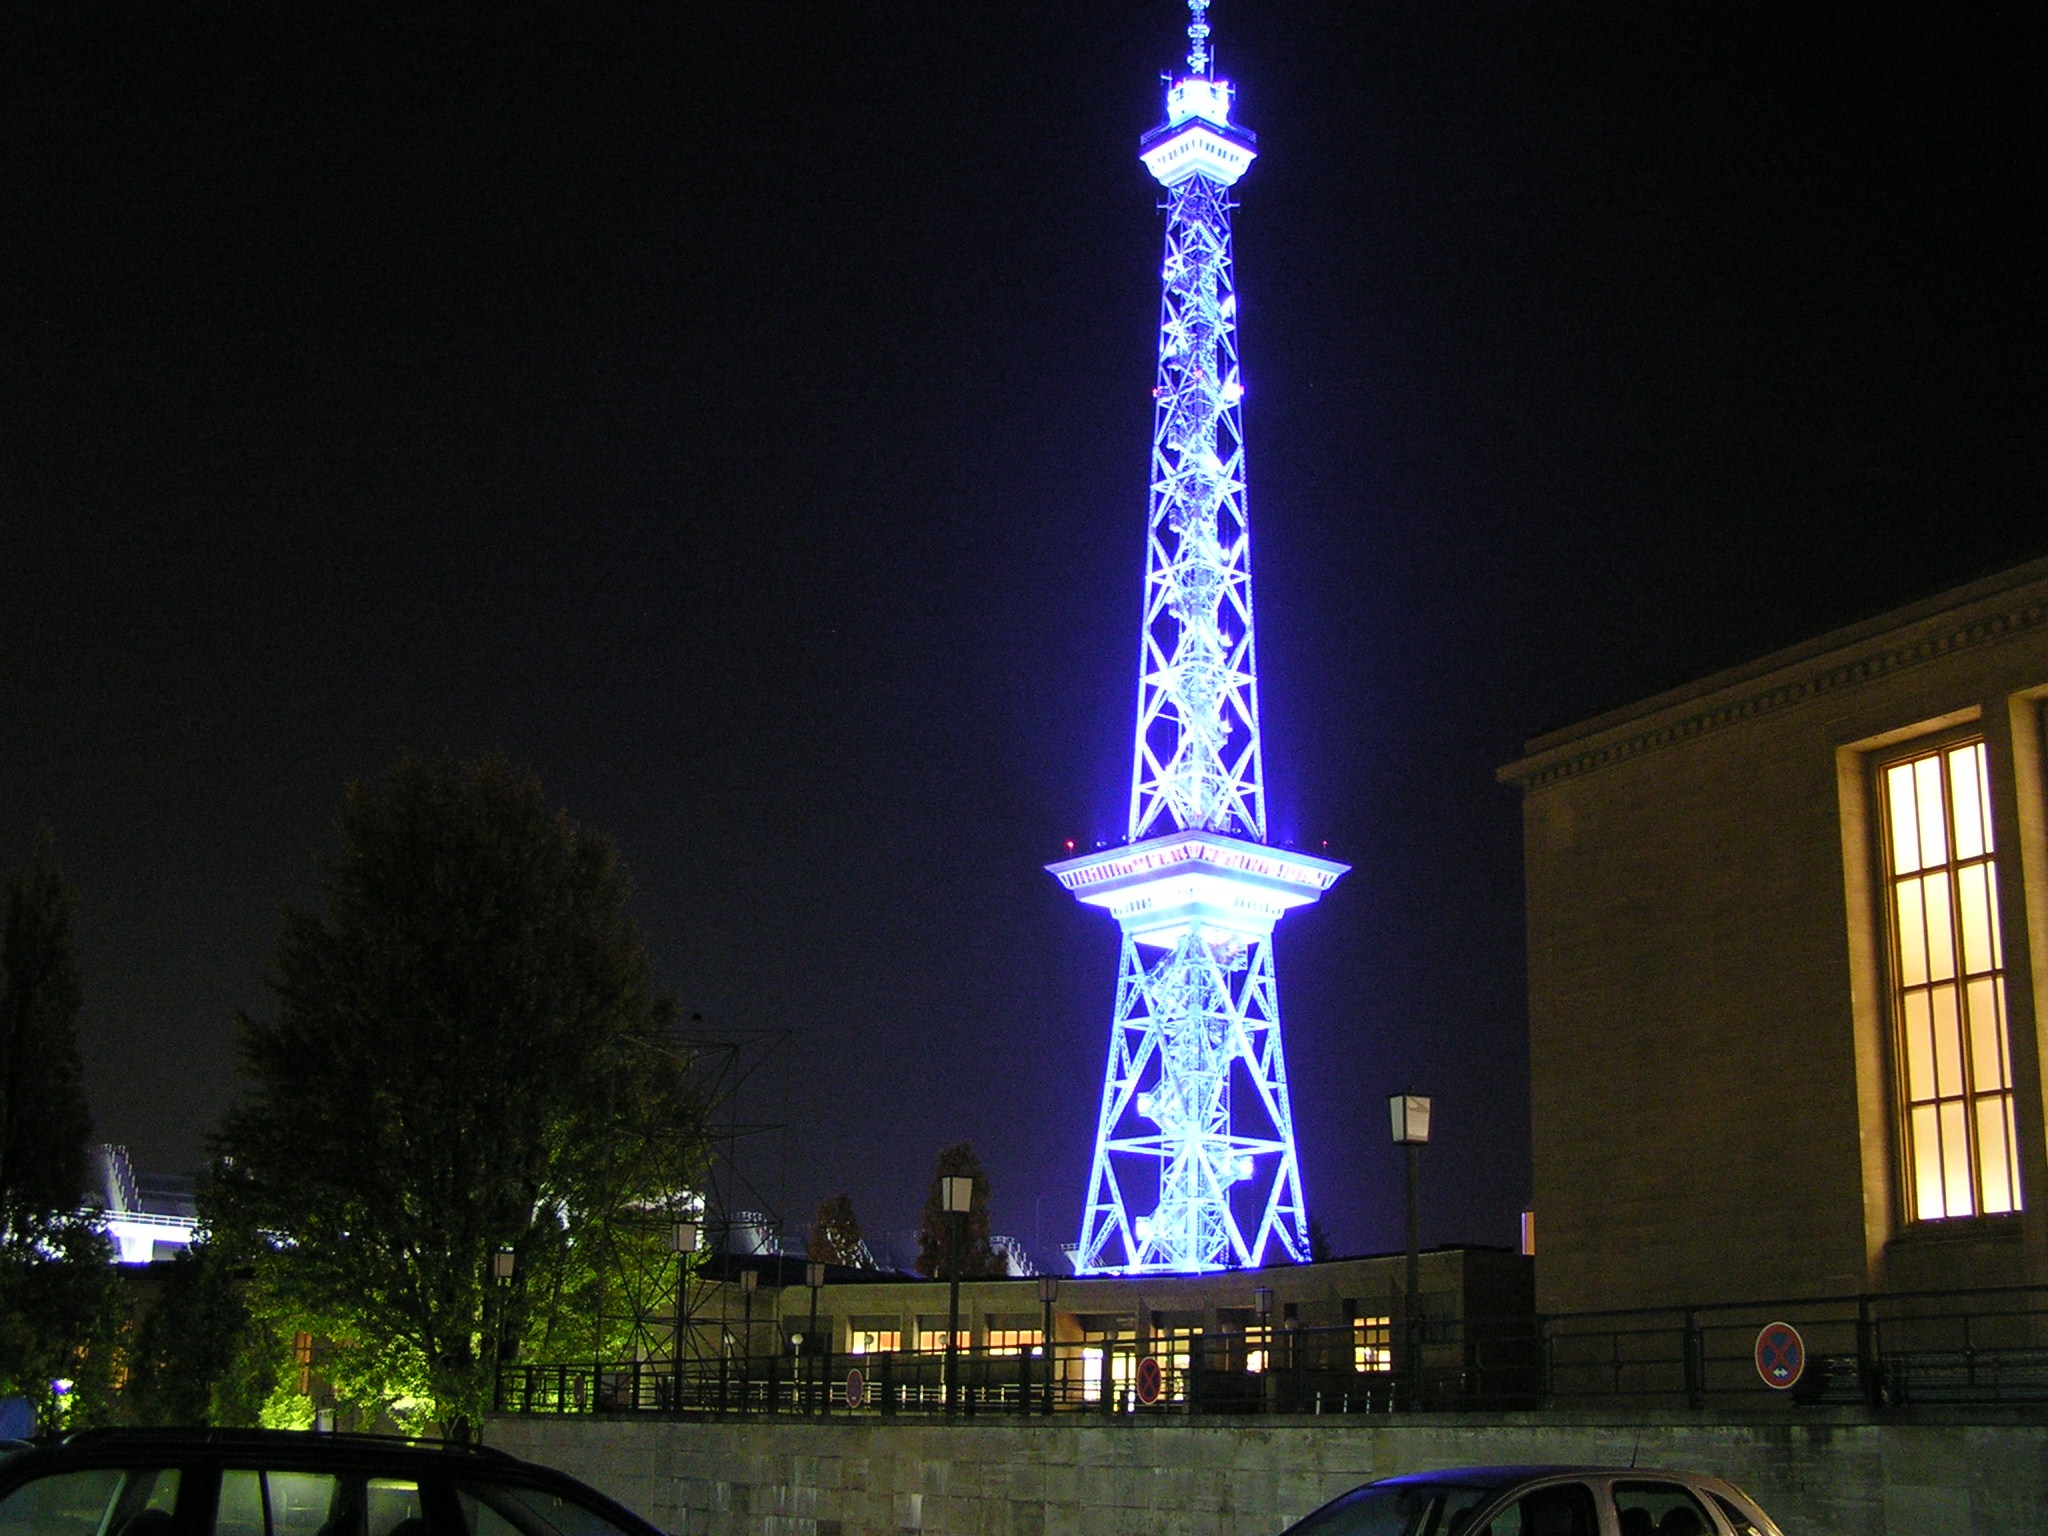
light, architecture, night, building, city, evening, tower, landmark, blue, lighting, clock tower, illuminated, christmas decoration, berlin, radio tower, transmission tower